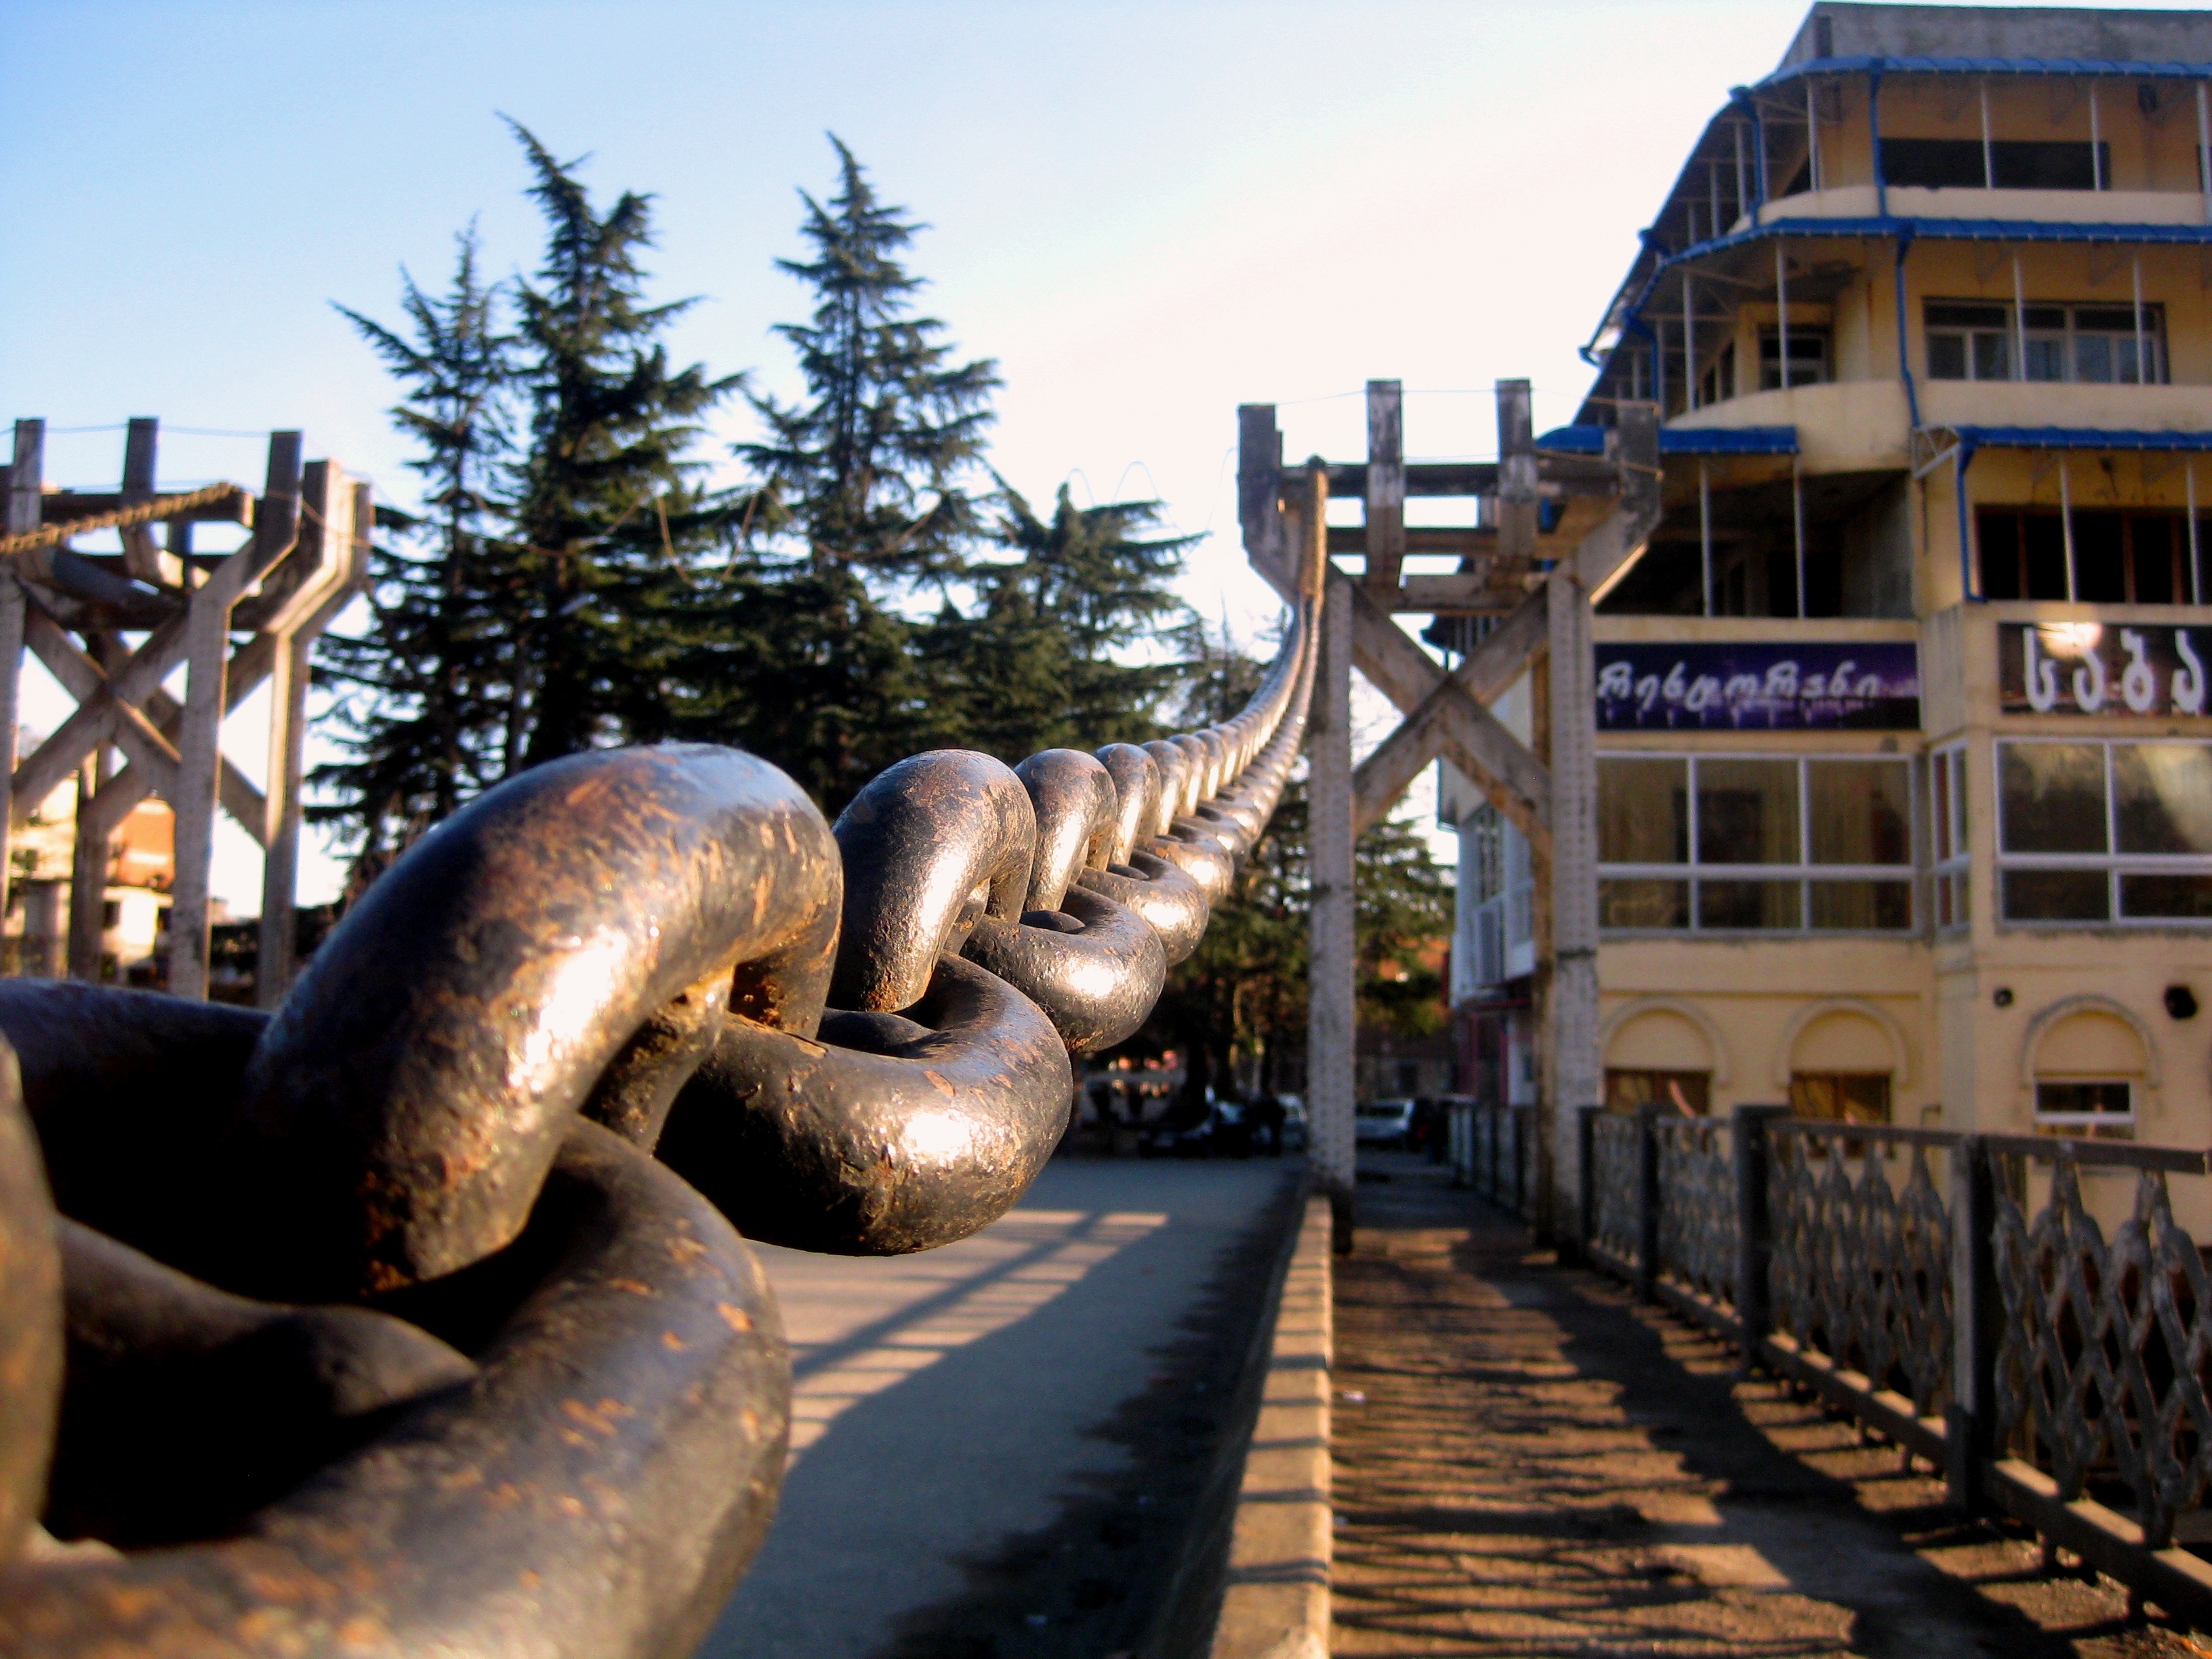
architecture, wood, fall, town, building, city, tourist, travel, europe, vehicle, autumn, landmark, attraction, tourism, trip, world, outdoors, sculpture, sunny, medieval, temple, resort, culture, georgia, orthodox, famous, heritage, unesco, historical, complex, site, traditional, destination, caucasus, monastic